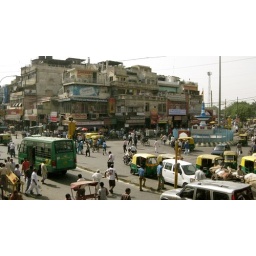
Old Delhi, one of my favorite places in IndiaAgain, cross the road at your own risk!